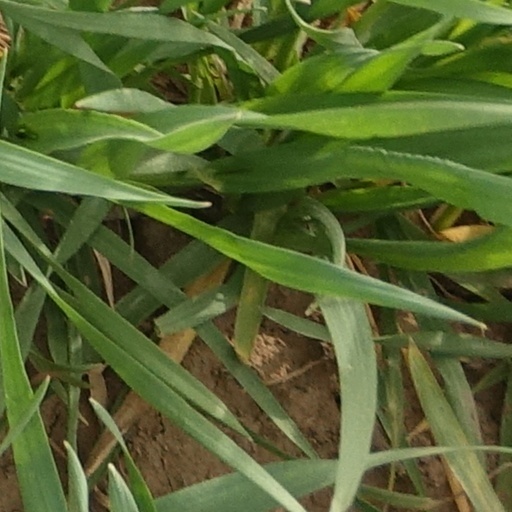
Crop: wheat